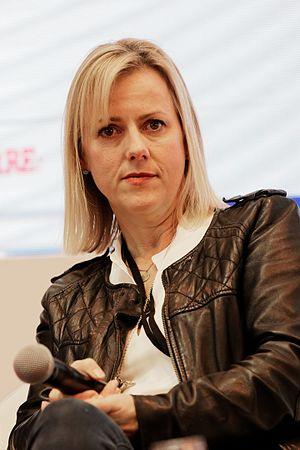
Jojo Moyes en conférence lors du salon du livre de Paris 2017.
Jojo Moyes, née le 4 août 1969 à Londres en Angleterre, est une journaliste britannique et, depuis 2002, une romancière. Elle est l'une des rares auteurs à avoir remporté deux fois le prix du livre romantique de l'année, RNA Awards de l'Association des romanciers romantiques. Ces romans ont été traduits en onze langues différentes.